Alber Elbaz

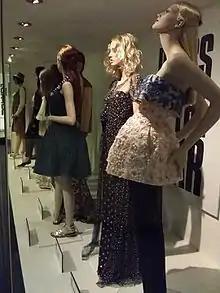
Dress of the Year 2005

In 2006, Elbaz introduced new packaging for Lanvin, featuring a light forget-me-not blue color, a favorite shade which Lanvin purportedly had seen in a Fra Angelico fresco. Packaging included shopping bags imprinted with Paul Iribe's 1907 illustration of Lanvin and her daughter Marguerite, and shoe boxes designed like antique library files, tied with black ribbons to emphasize the precious nature of the product.